David Belchem

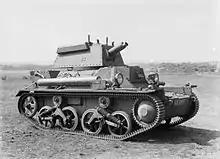
A Vickers Mark III light tank

The next step in an officer's career with the British Army was to pass the examination for promotion to captain. Belchem hoped to then go on to staff college. A "distinguished" mark in the promotion examination was worth additional points on the staff college entrance examination. Additional points could be obtained by passing up to three additional subjects, two of which could be languages. Belchem was selected for Russian language training. In January 1935, he moved to Kensington in London, where he lodged with a family who spoke only Russian, and attended the School of Oriental Studies, where he studied Russian grammar. On 16 April 1935, he took the train to Tallinn in Estonia for immersion in the Russian language. With this completed, on 16 January 1936 he boarded a train for the two-day trip back to London, where he sat his oral and written Civil Service interpreter examinations, earning a first class qualification as an Army interpreter.